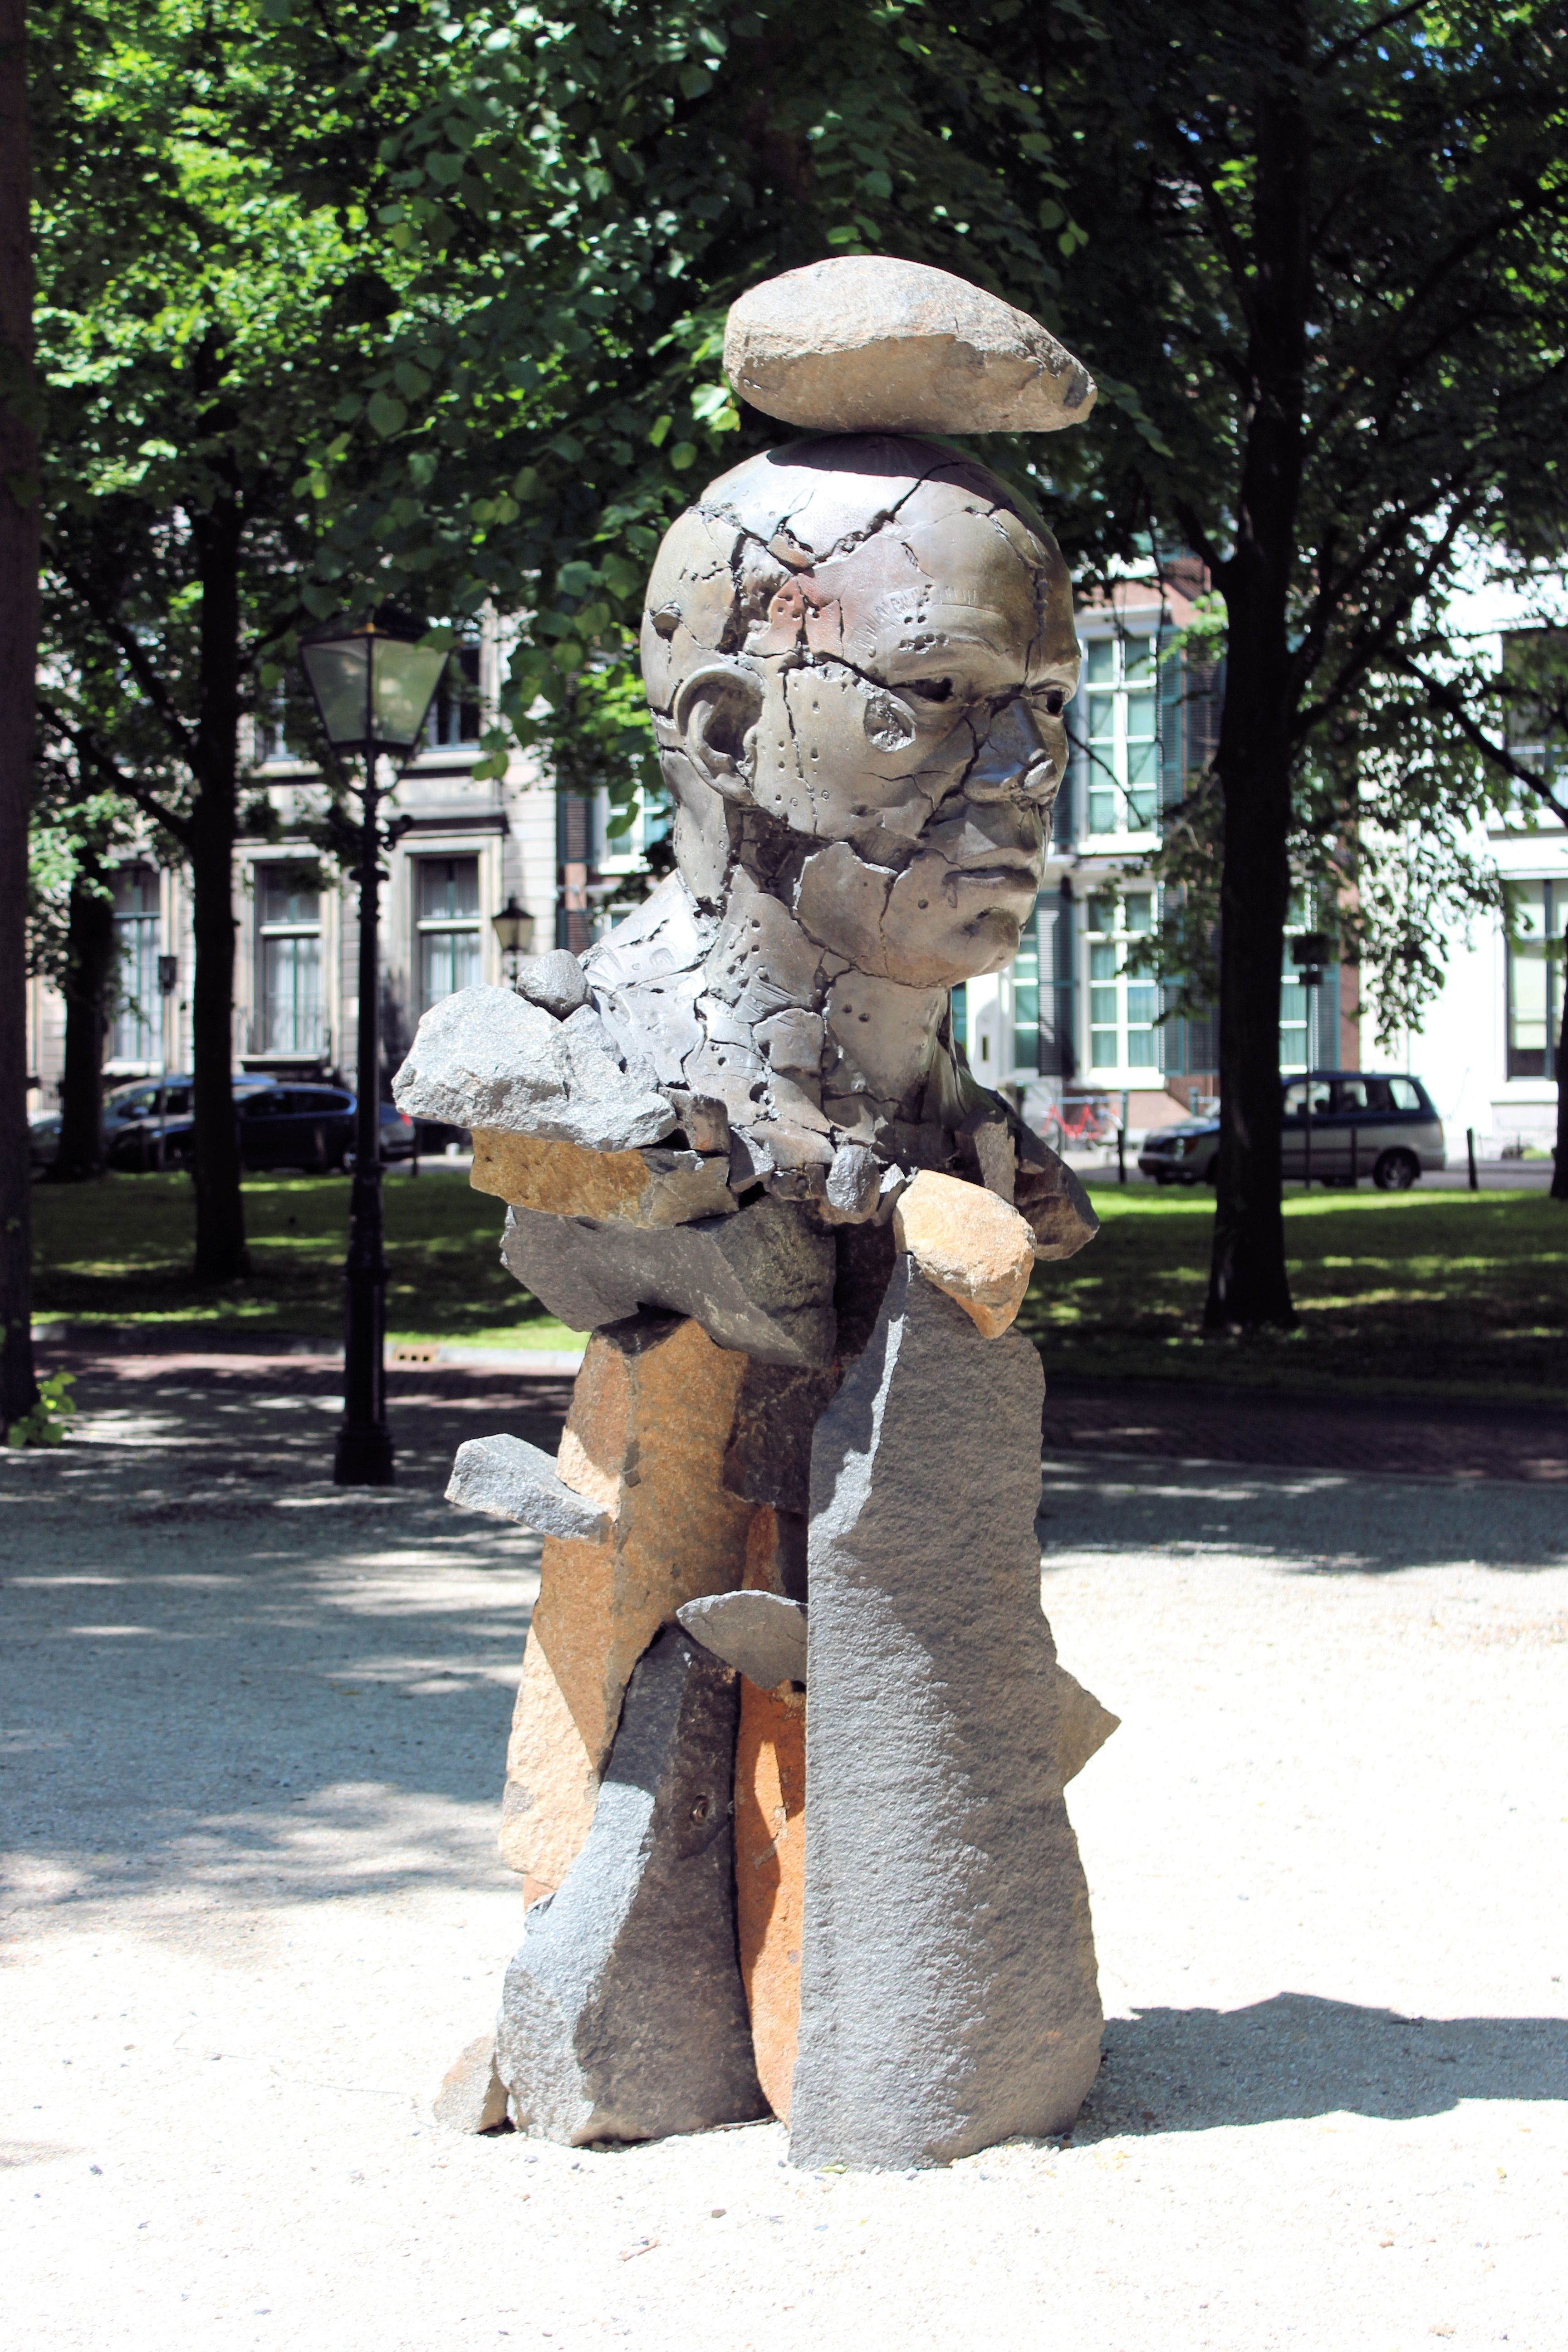
monument, statue, sculpture, memorial, art, carving, the hague, long voorhout, sculpture exhibition